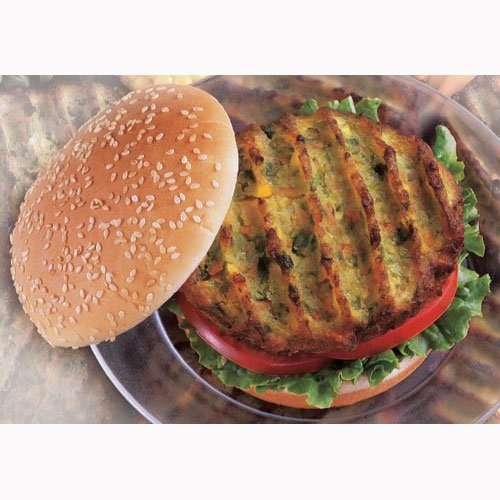
Item Name: Cuisine Innovations Corkys Veggie Griller, 3.75 Ounce -- 40 per case.
Bullet Point: Ships frozen, CANNOT be cancelled after being processed.
Product Description: Cuisine Innovations Corkys Veggie Griller, 3.75 Ounce -- 40 per case. A patty made with an array of vegetables that include green peas, corn, carrots and green beans. Moist and flavorful, they contain no cholesterol, preservatives, and are trans fat free. 3.75
Value: 40.0
Unit: Count

Price: 105.81